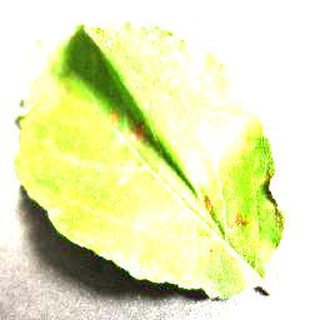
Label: apple_cedar_apple_rust